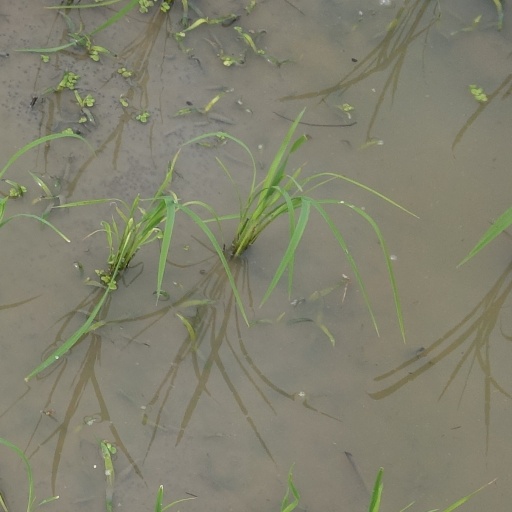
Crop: rice